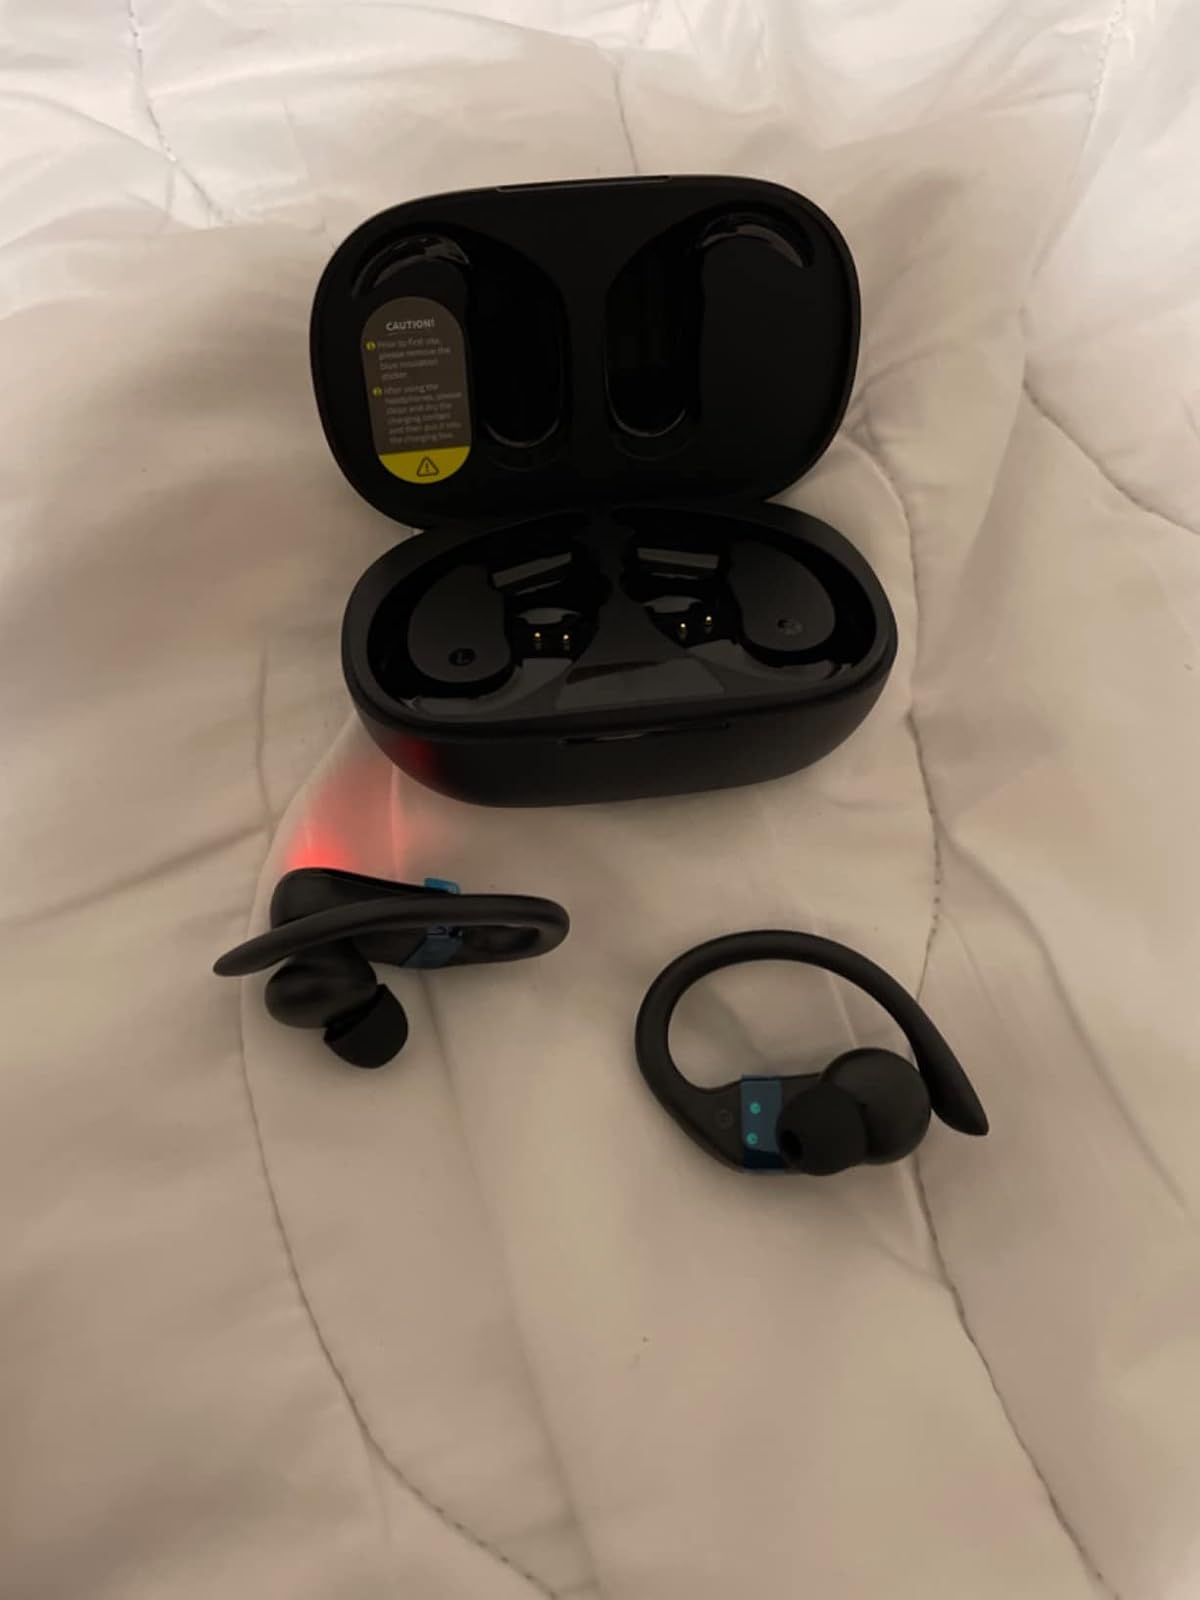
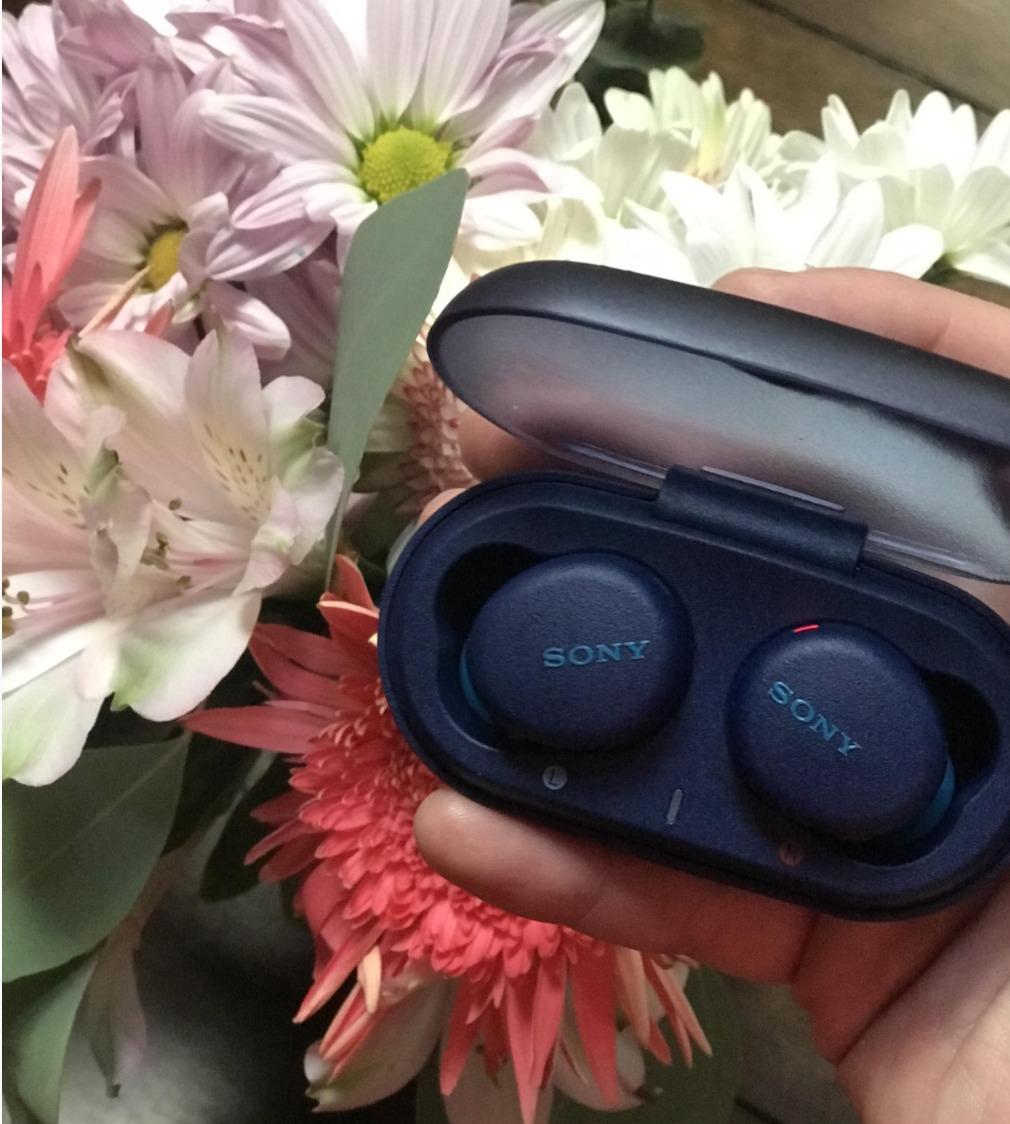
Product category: earbuds
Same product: no